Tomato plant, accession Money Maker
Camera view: horizontal (90 deg, fisheye); turntable rotation: 0 degrees
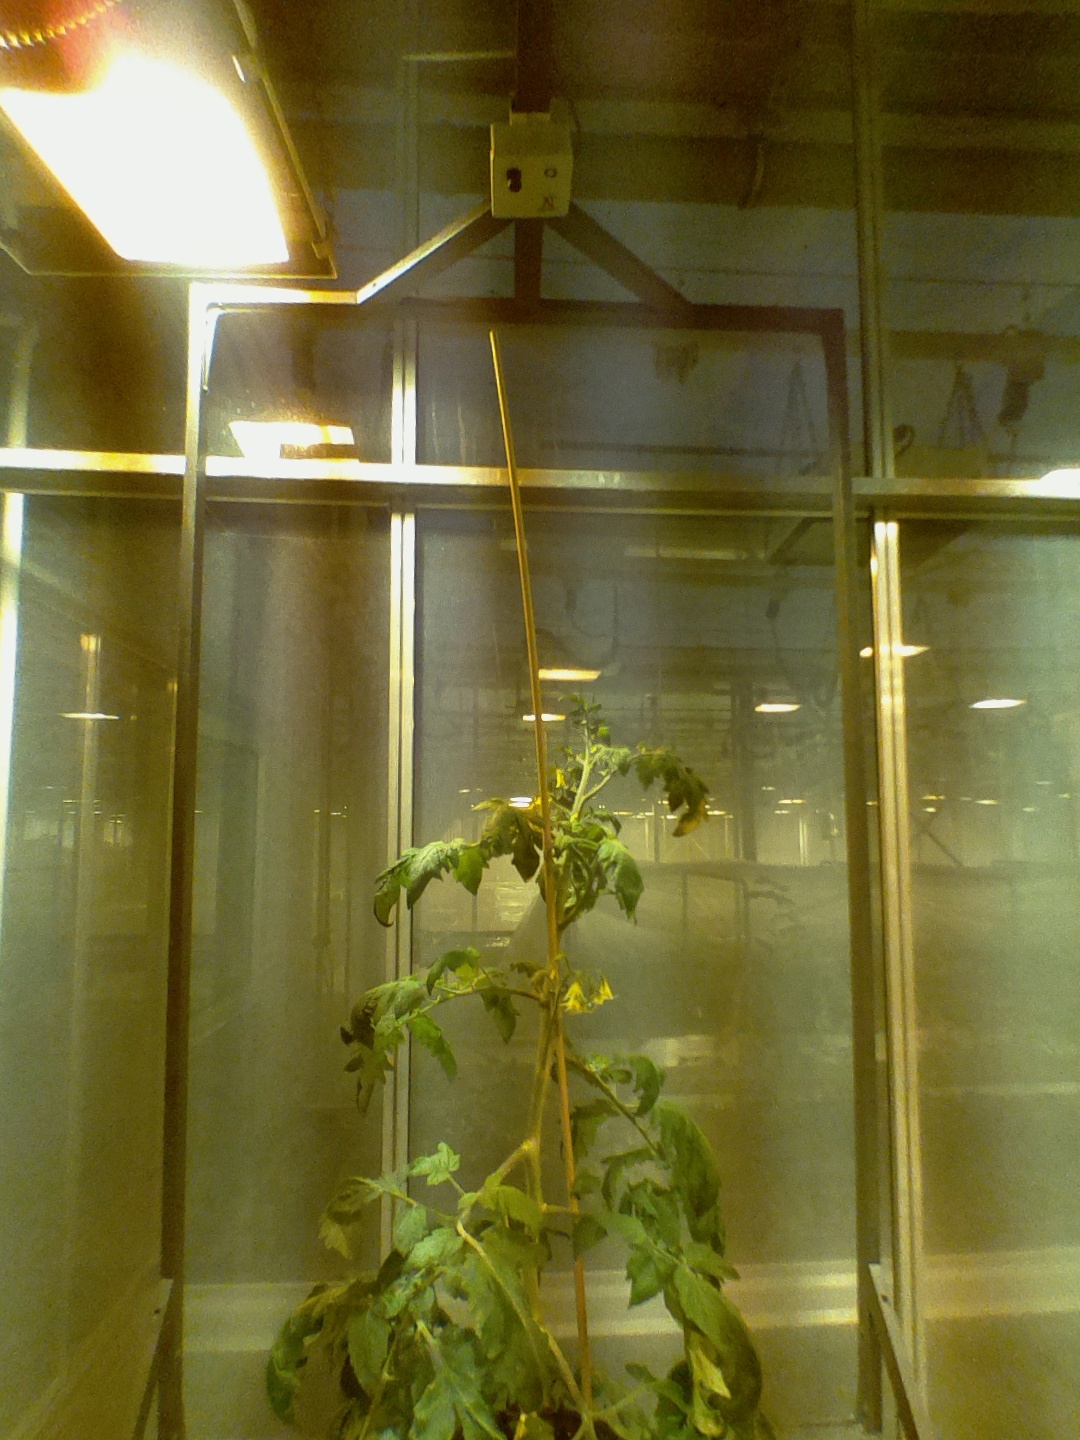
BBCH growth stage 69: End of flowering, 90%-100% of flowers open, more petals falling